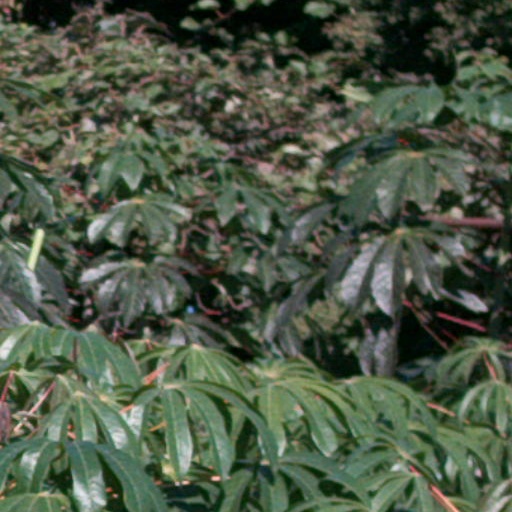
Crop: cassava